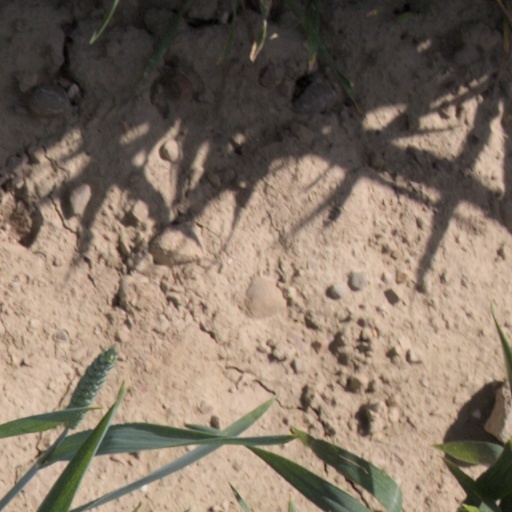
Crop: wheat